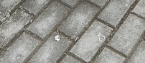
Surface type: paving stones